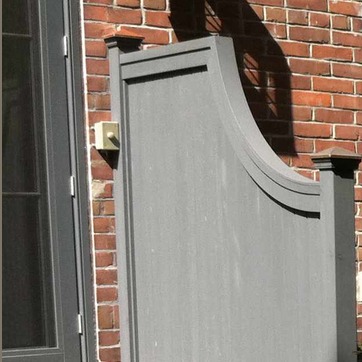
Material: painted